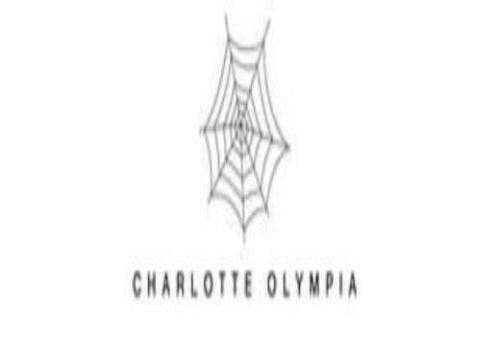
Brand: charlotte olympia
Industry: Clothes